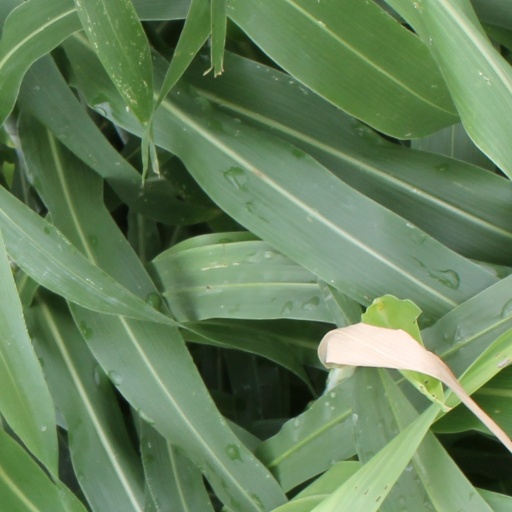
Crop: sorghum